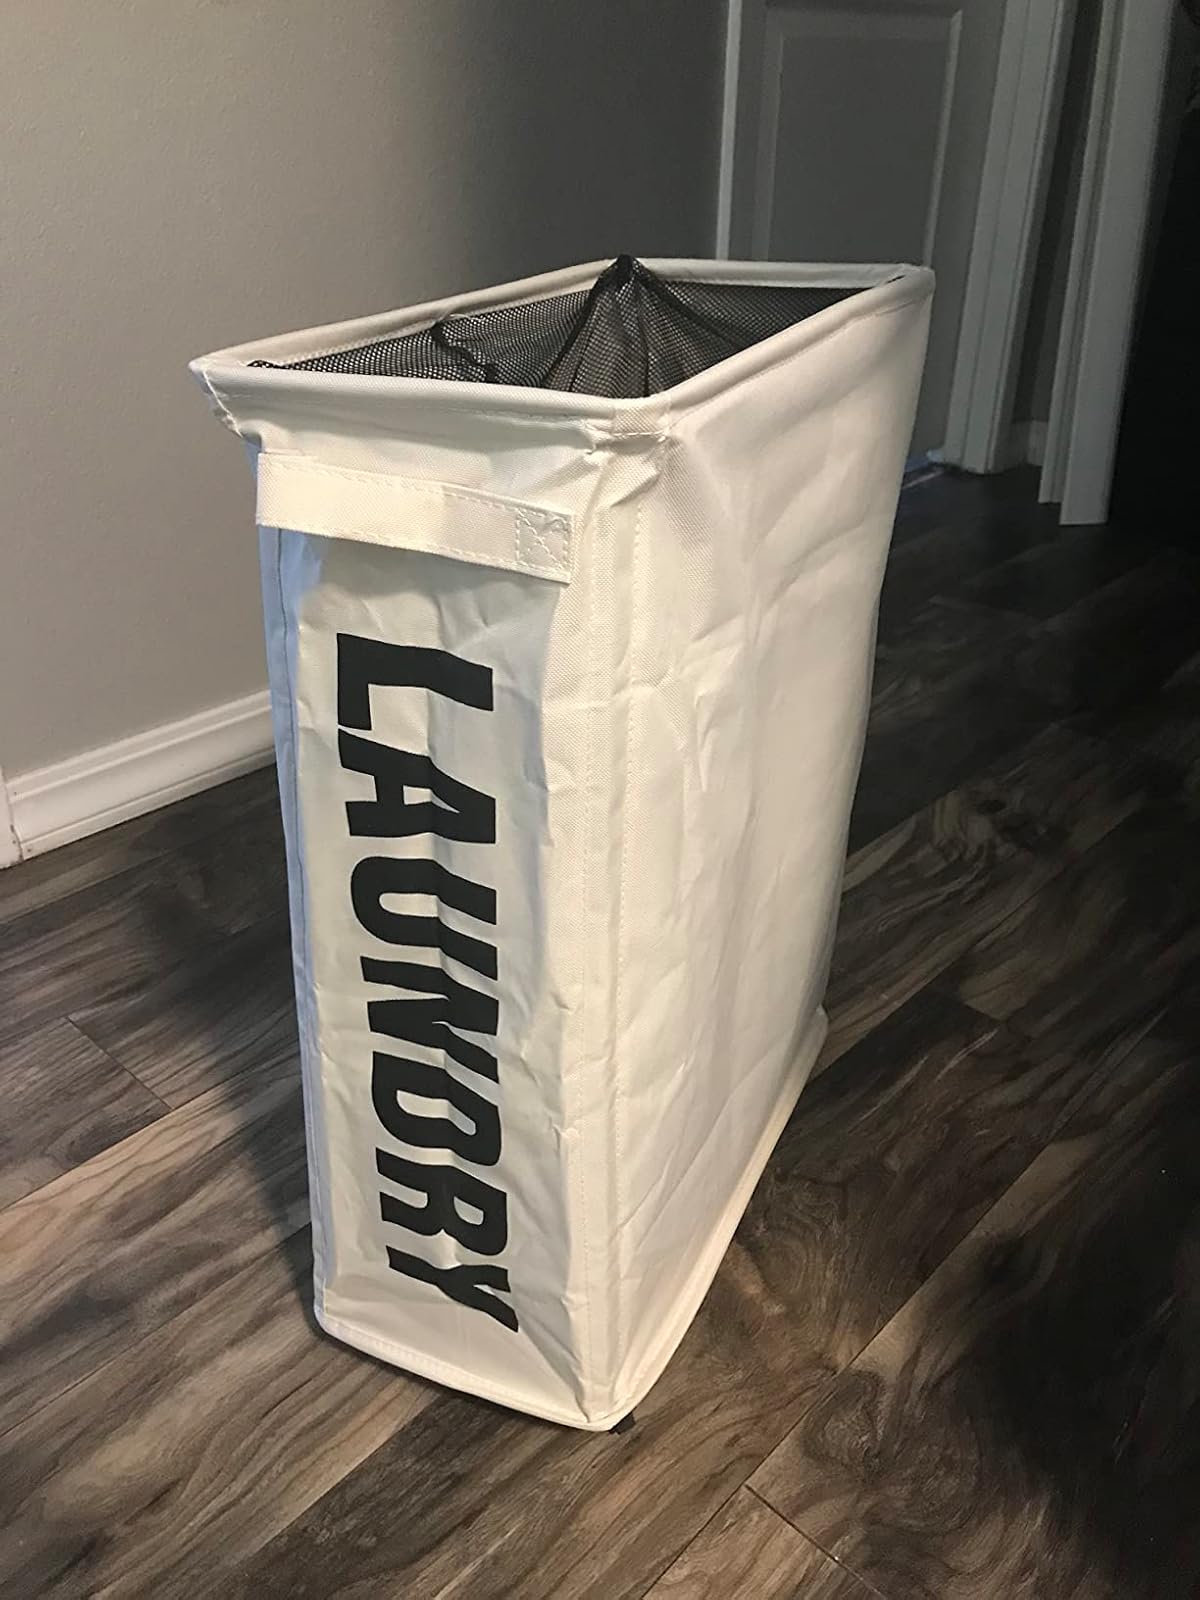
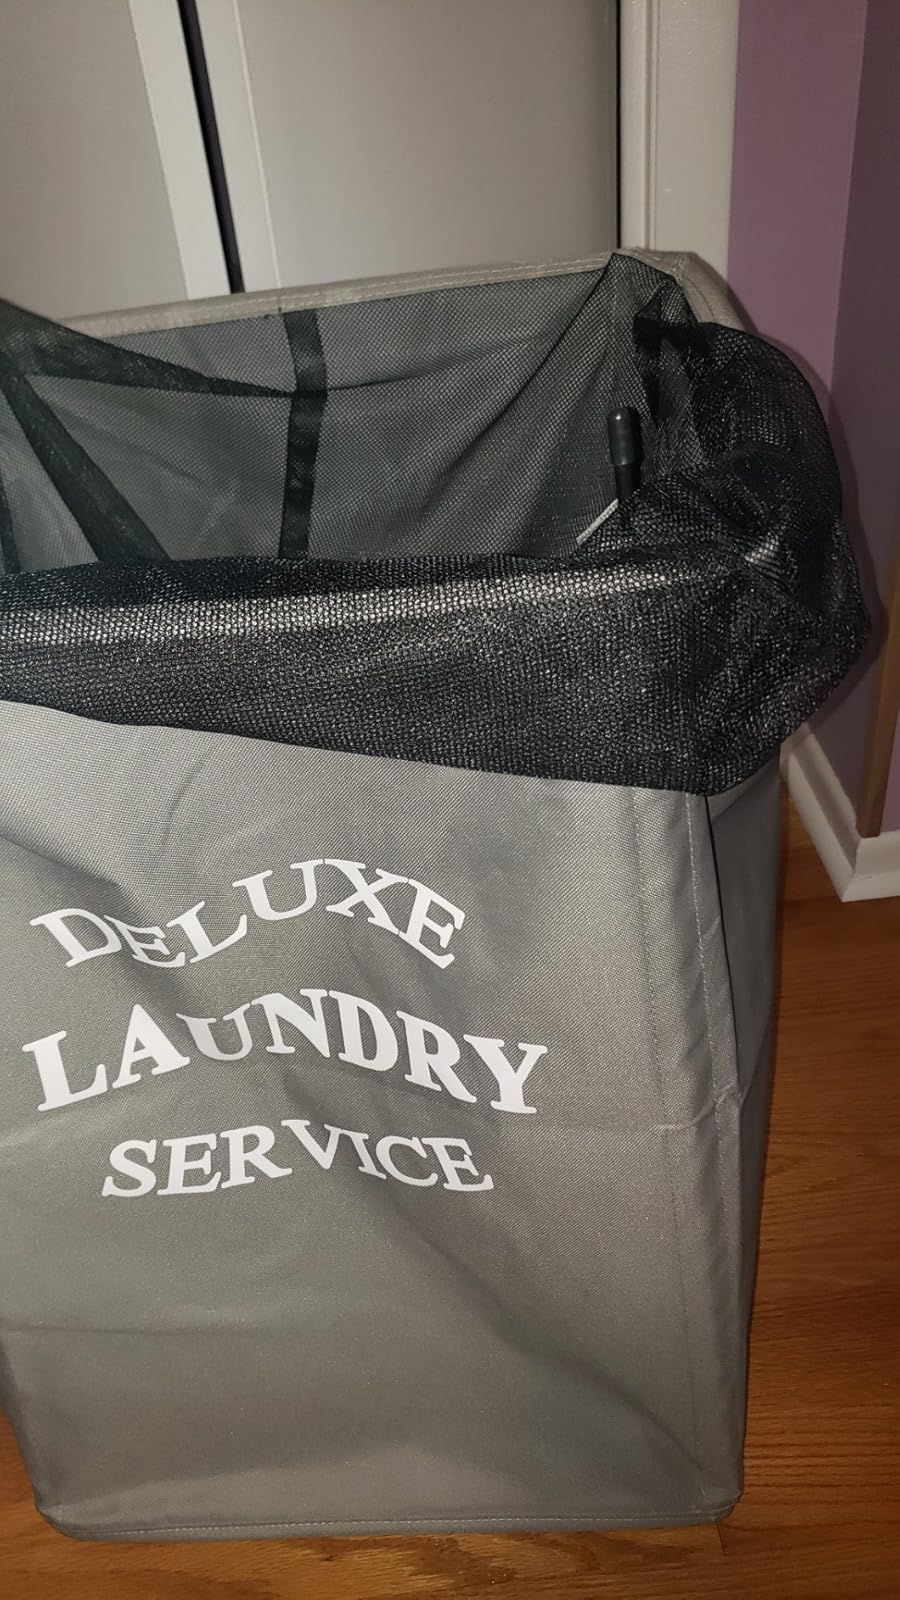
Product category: items_hamper
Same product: no